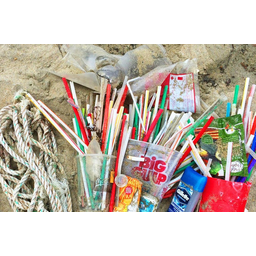
Label: plastic